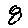
Label: 8